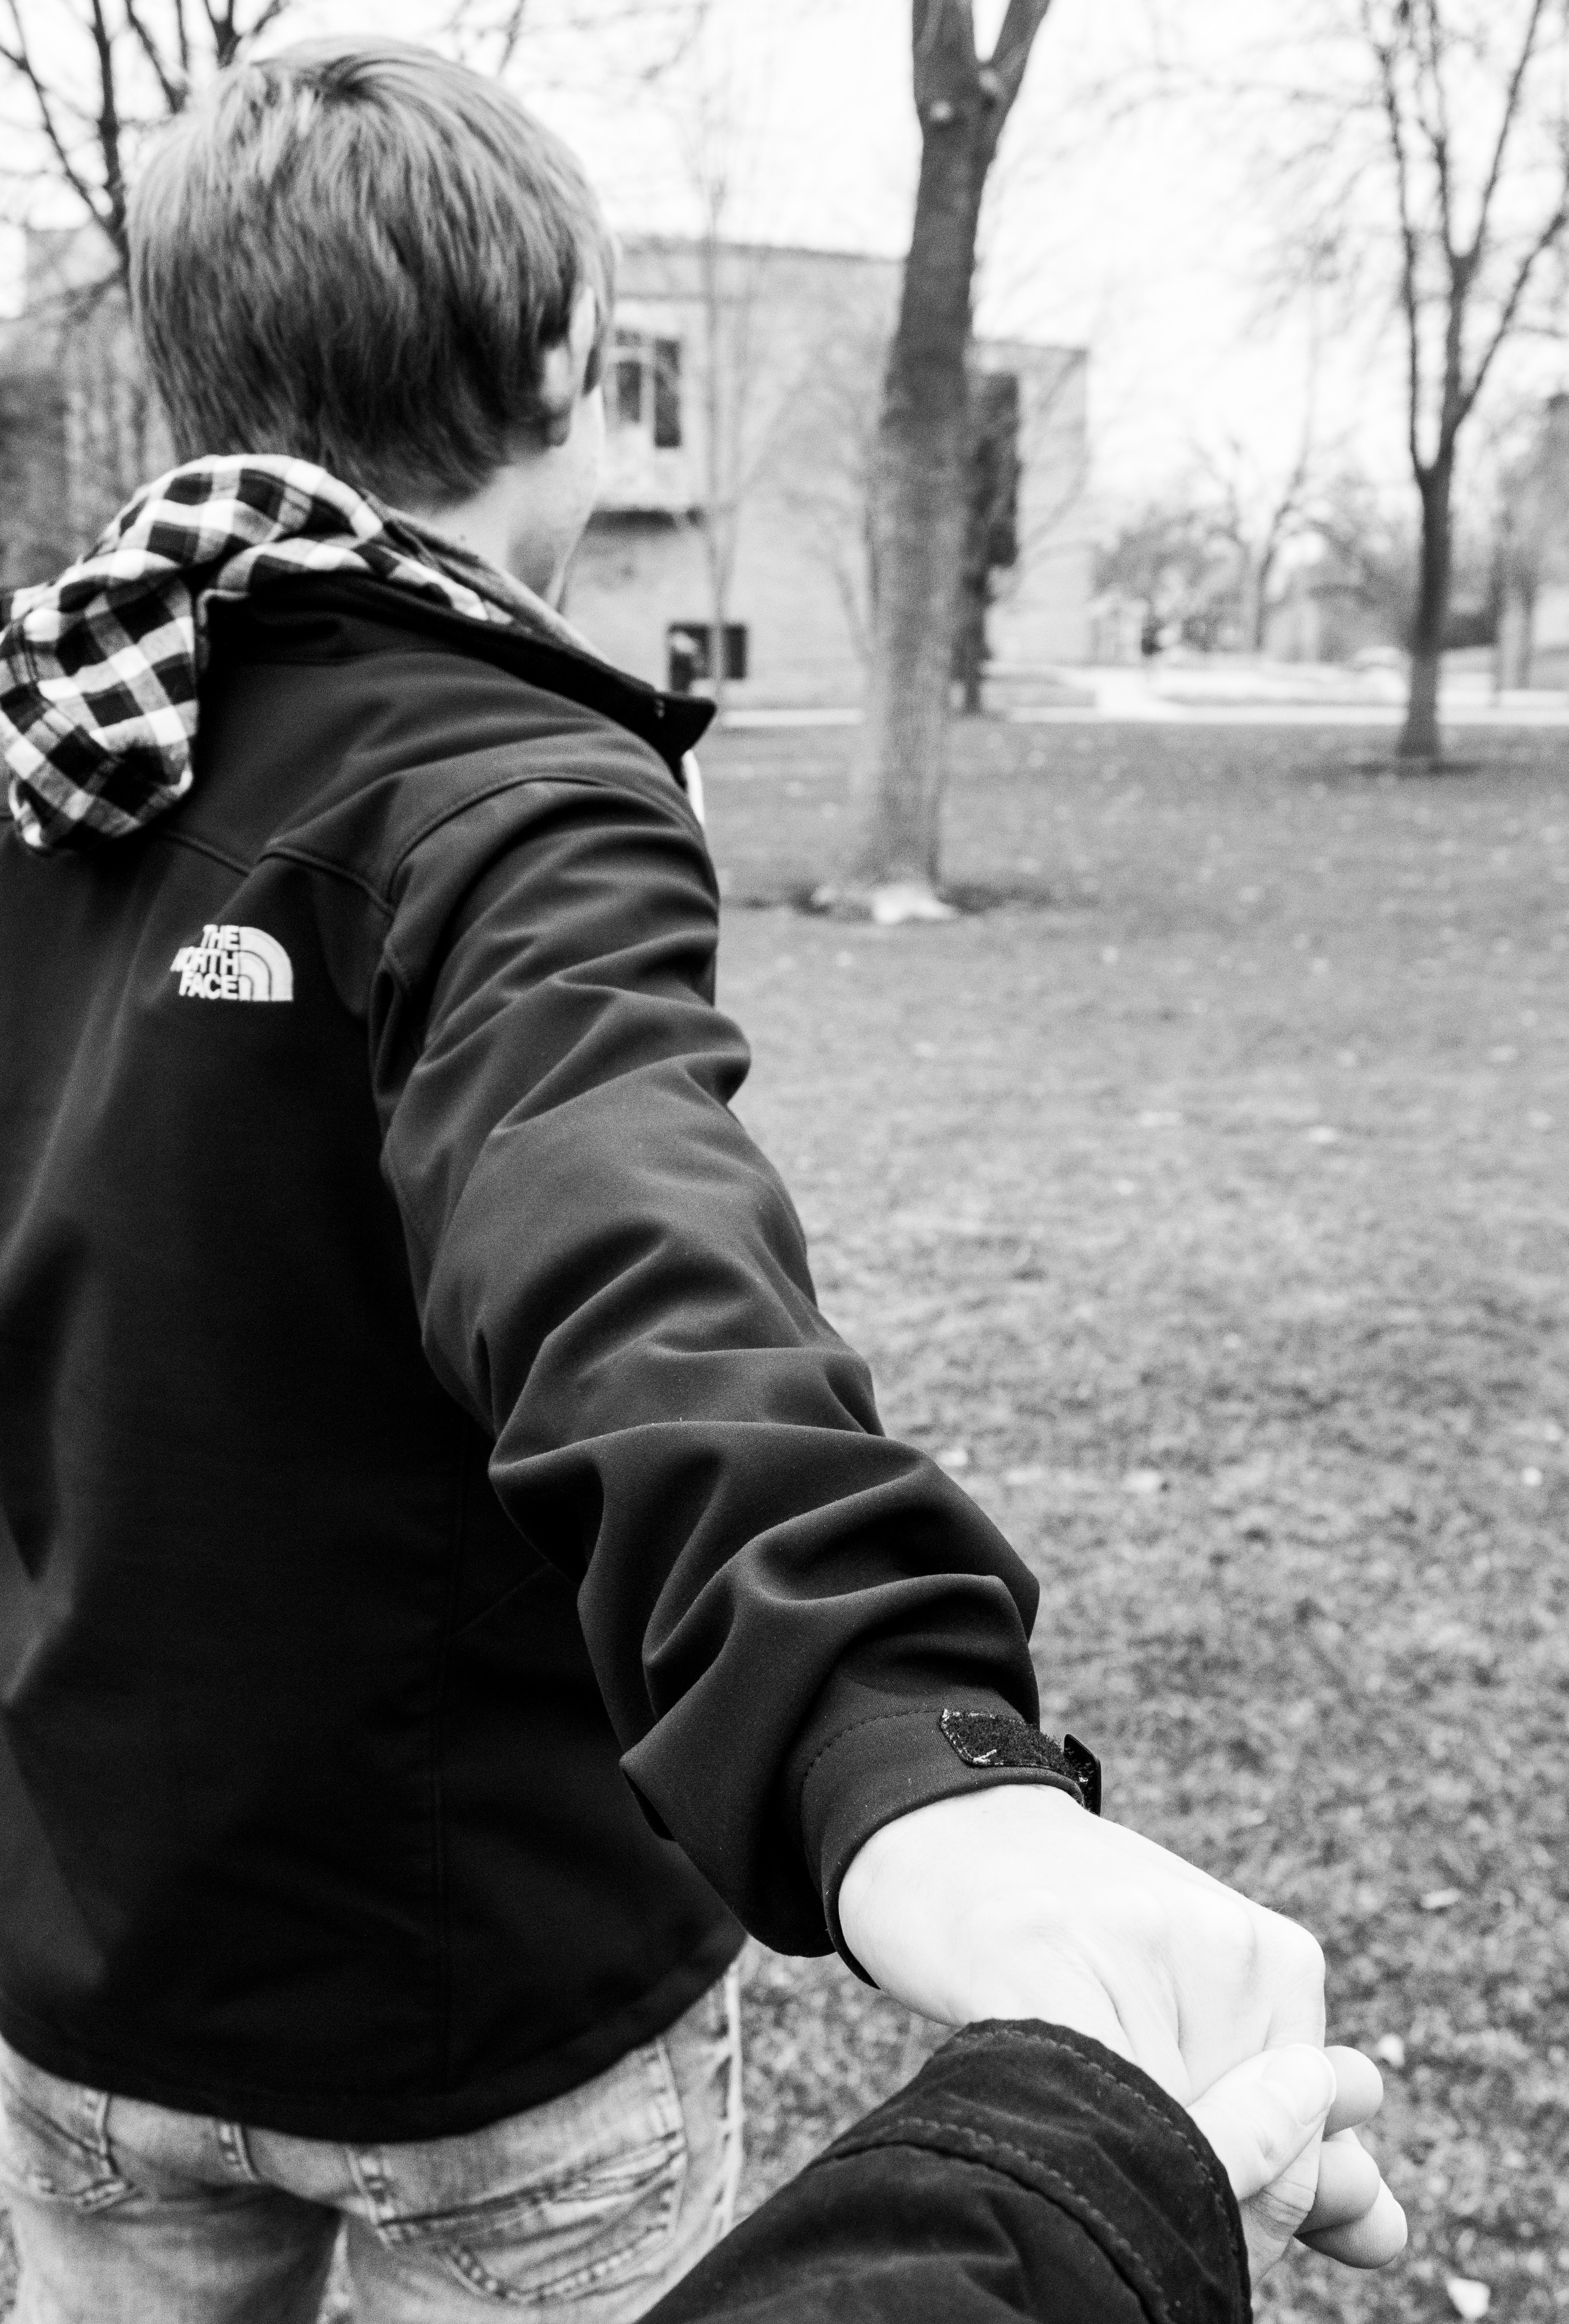
man, person, black and white, white, photography, male, sitting, child, black, monochrome, photograph, emotion, interaction, monochrome photography, human positions